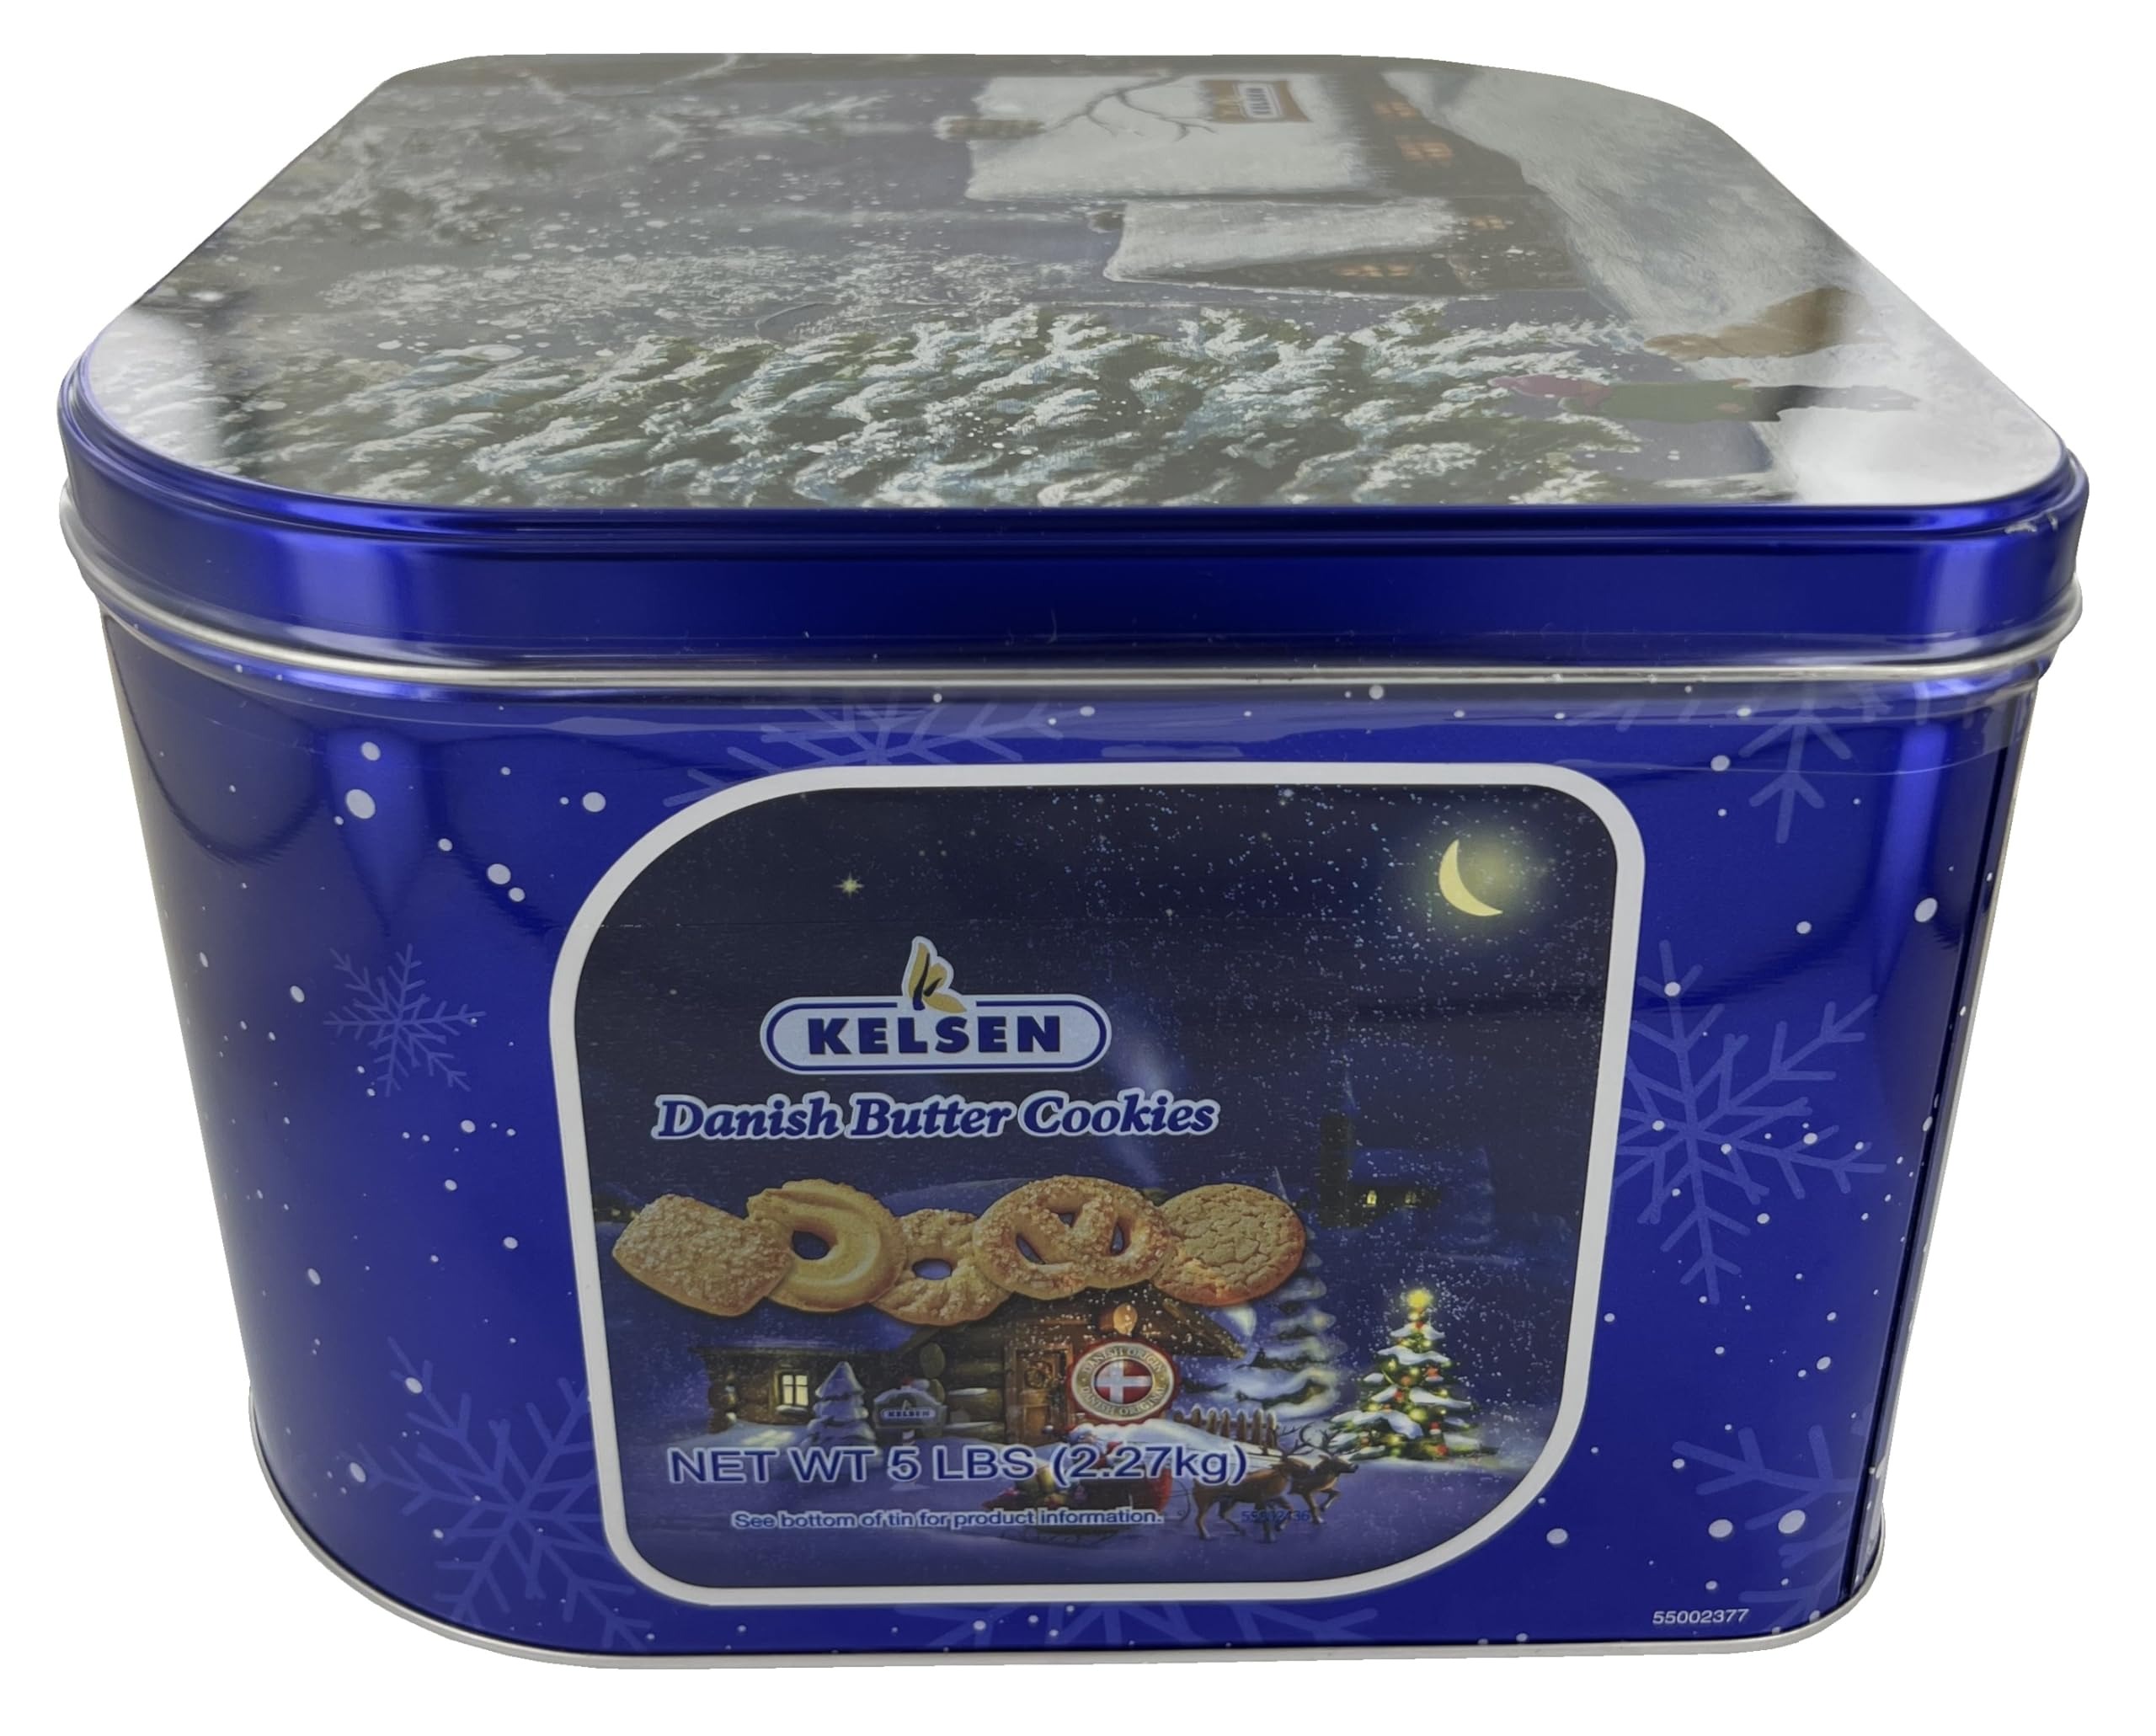
Item Name: Kelsen Danish Butter Cookies in Decorative Holiday Tin, 80 Ounce (300 Cookies)
Value: 80.0
Unit: Ounce

Price: 34.96